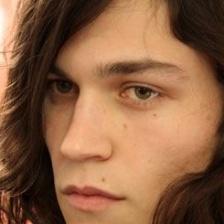
Label: faces